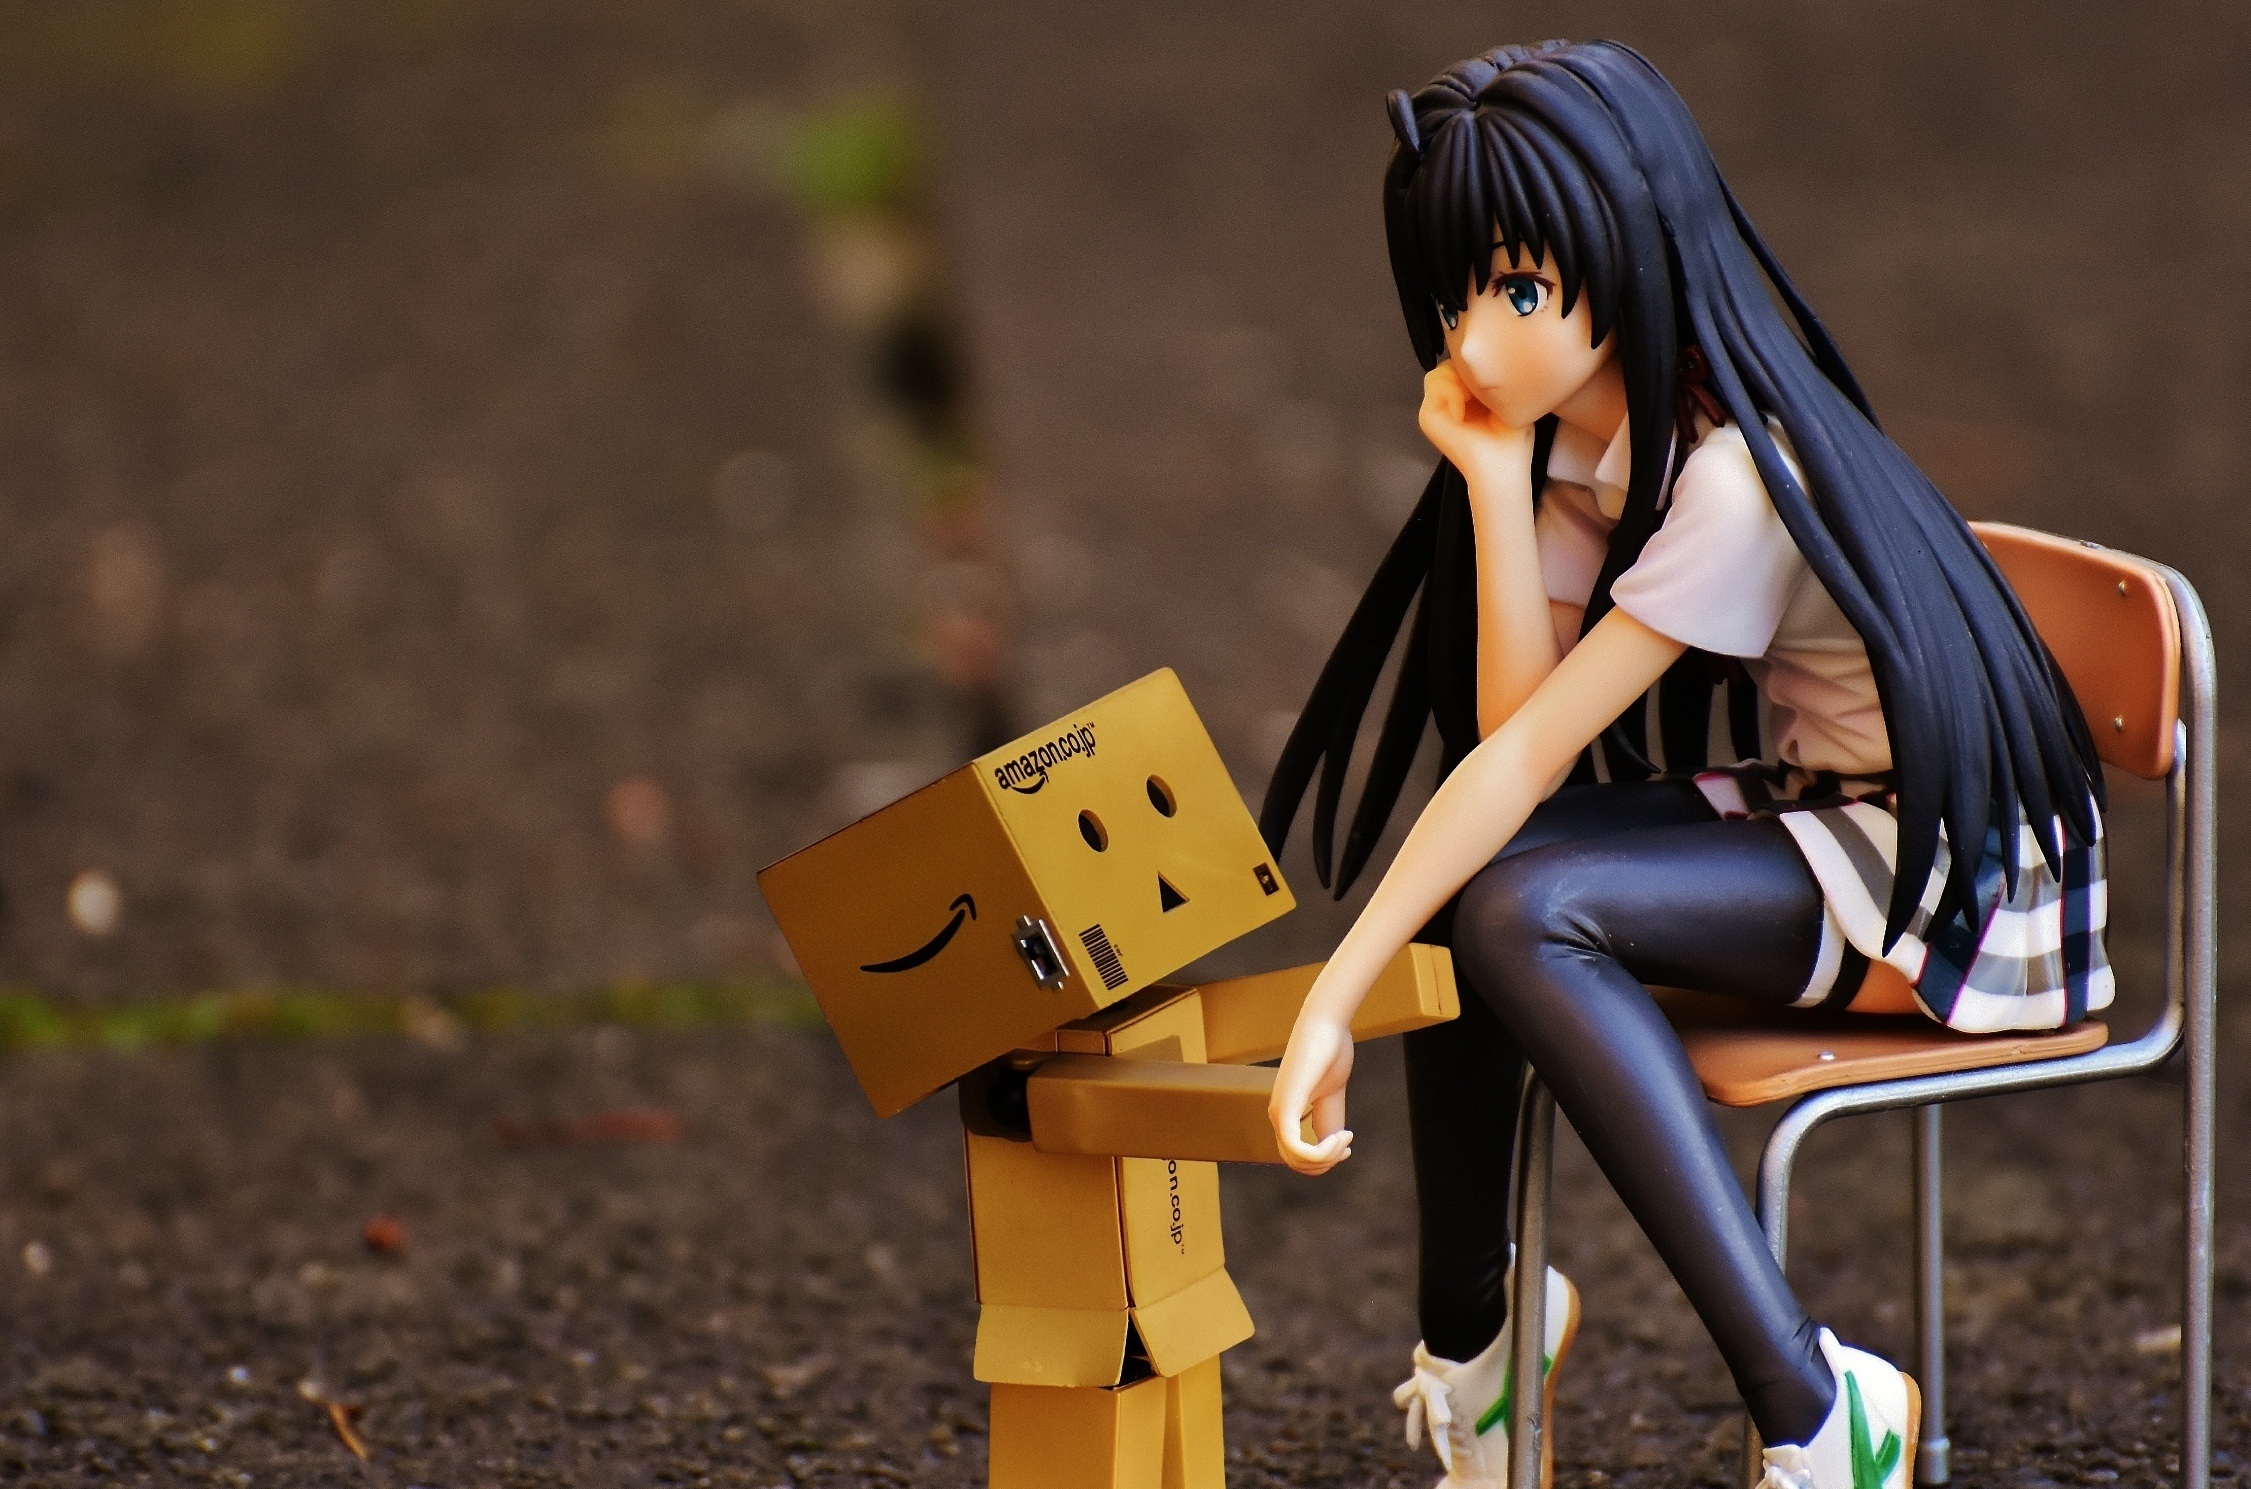
girl, chair, view, decoration, yellow, thoughtful, toy, sit, sad, figure, figurine, fantasy, anime, danbo, consolation